Indian locomotive class WG

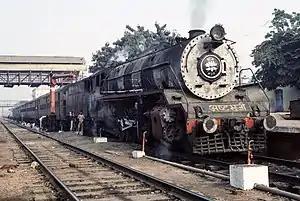
WG class 10491 by Chittaranjan Locomotive Works from 1966/7, with a passenger train at , in 1993

The Indian Railways WG class was a type of broad gauge 2-8-2 goods locomotive introduced in the 1950s. 2,450 of the class were built between 1950 and 1970.